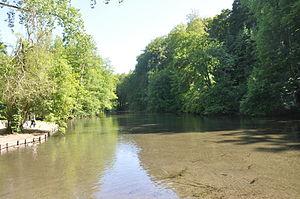
La Valmont est un fleuve côtier de Seine-Maritime qui se jette dans la Manche à Fécamp.